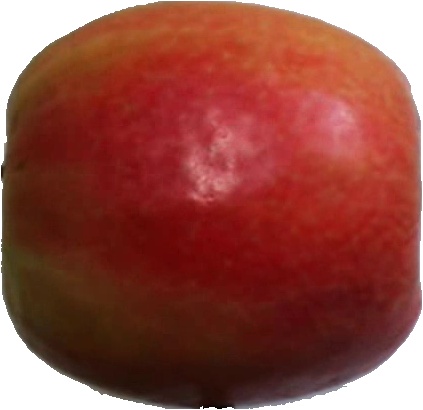
Label: apple_pink_lady_1